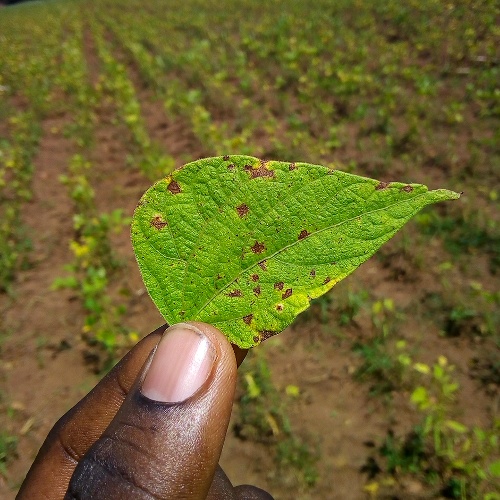
Leaf condition: angular_leaf_spot